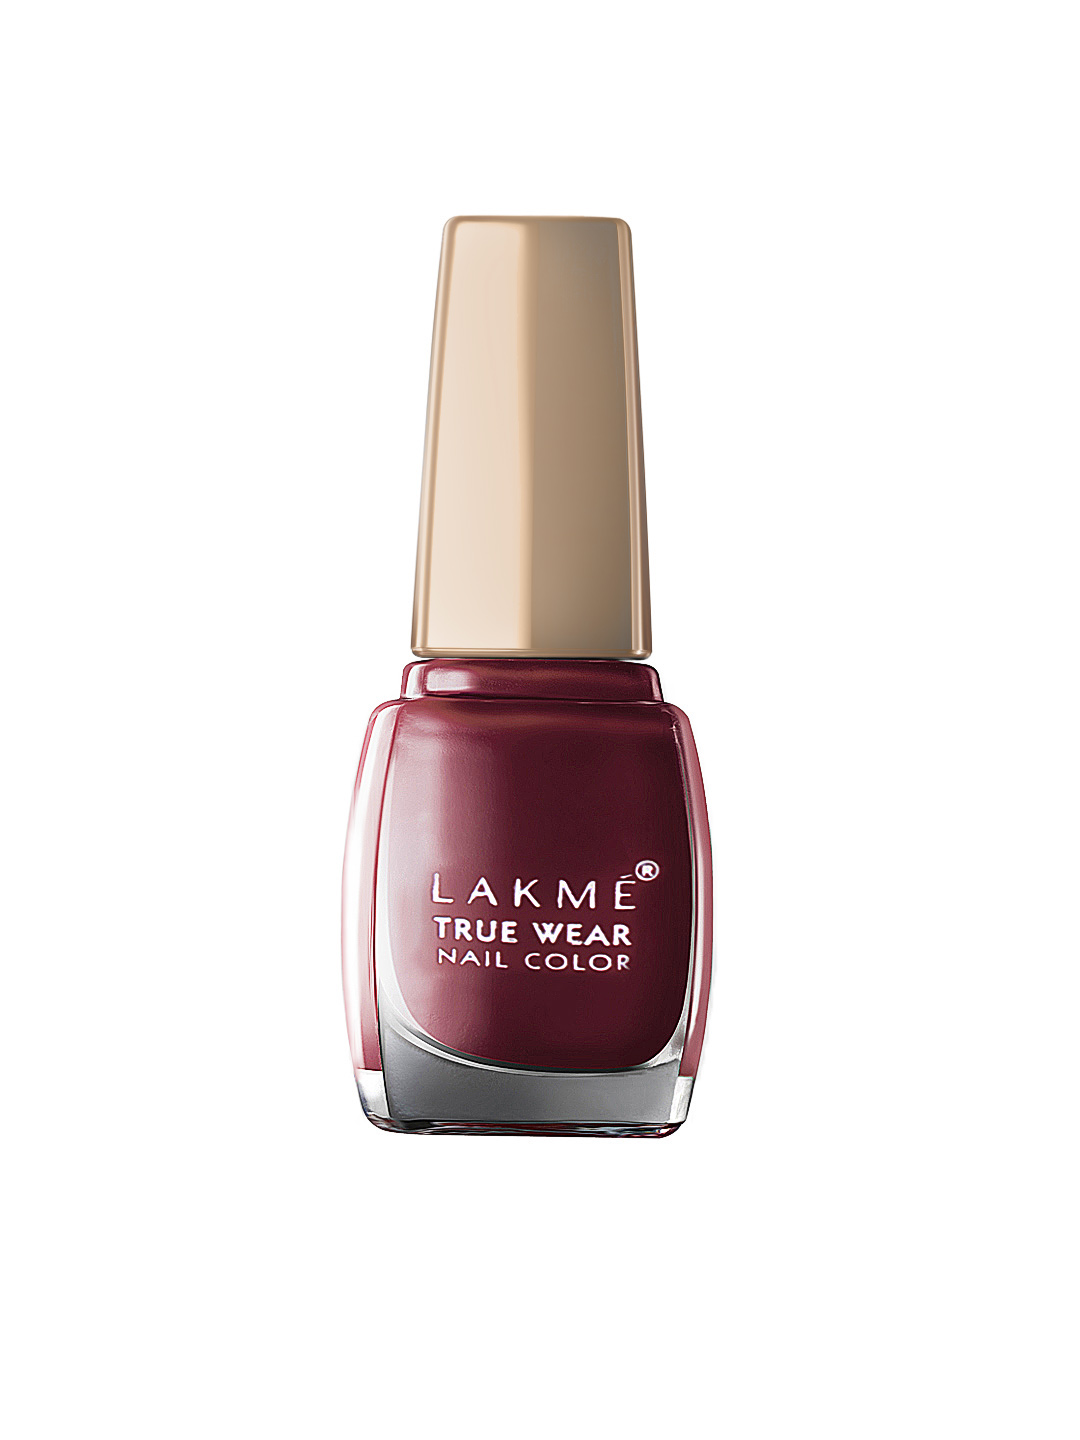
Lakme True Wear Berry Maroon Nail Polish 104
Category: Personal Care / Nails / Nail Polish
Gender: Women
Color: Maroon
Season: Spring 2017
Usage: Casual